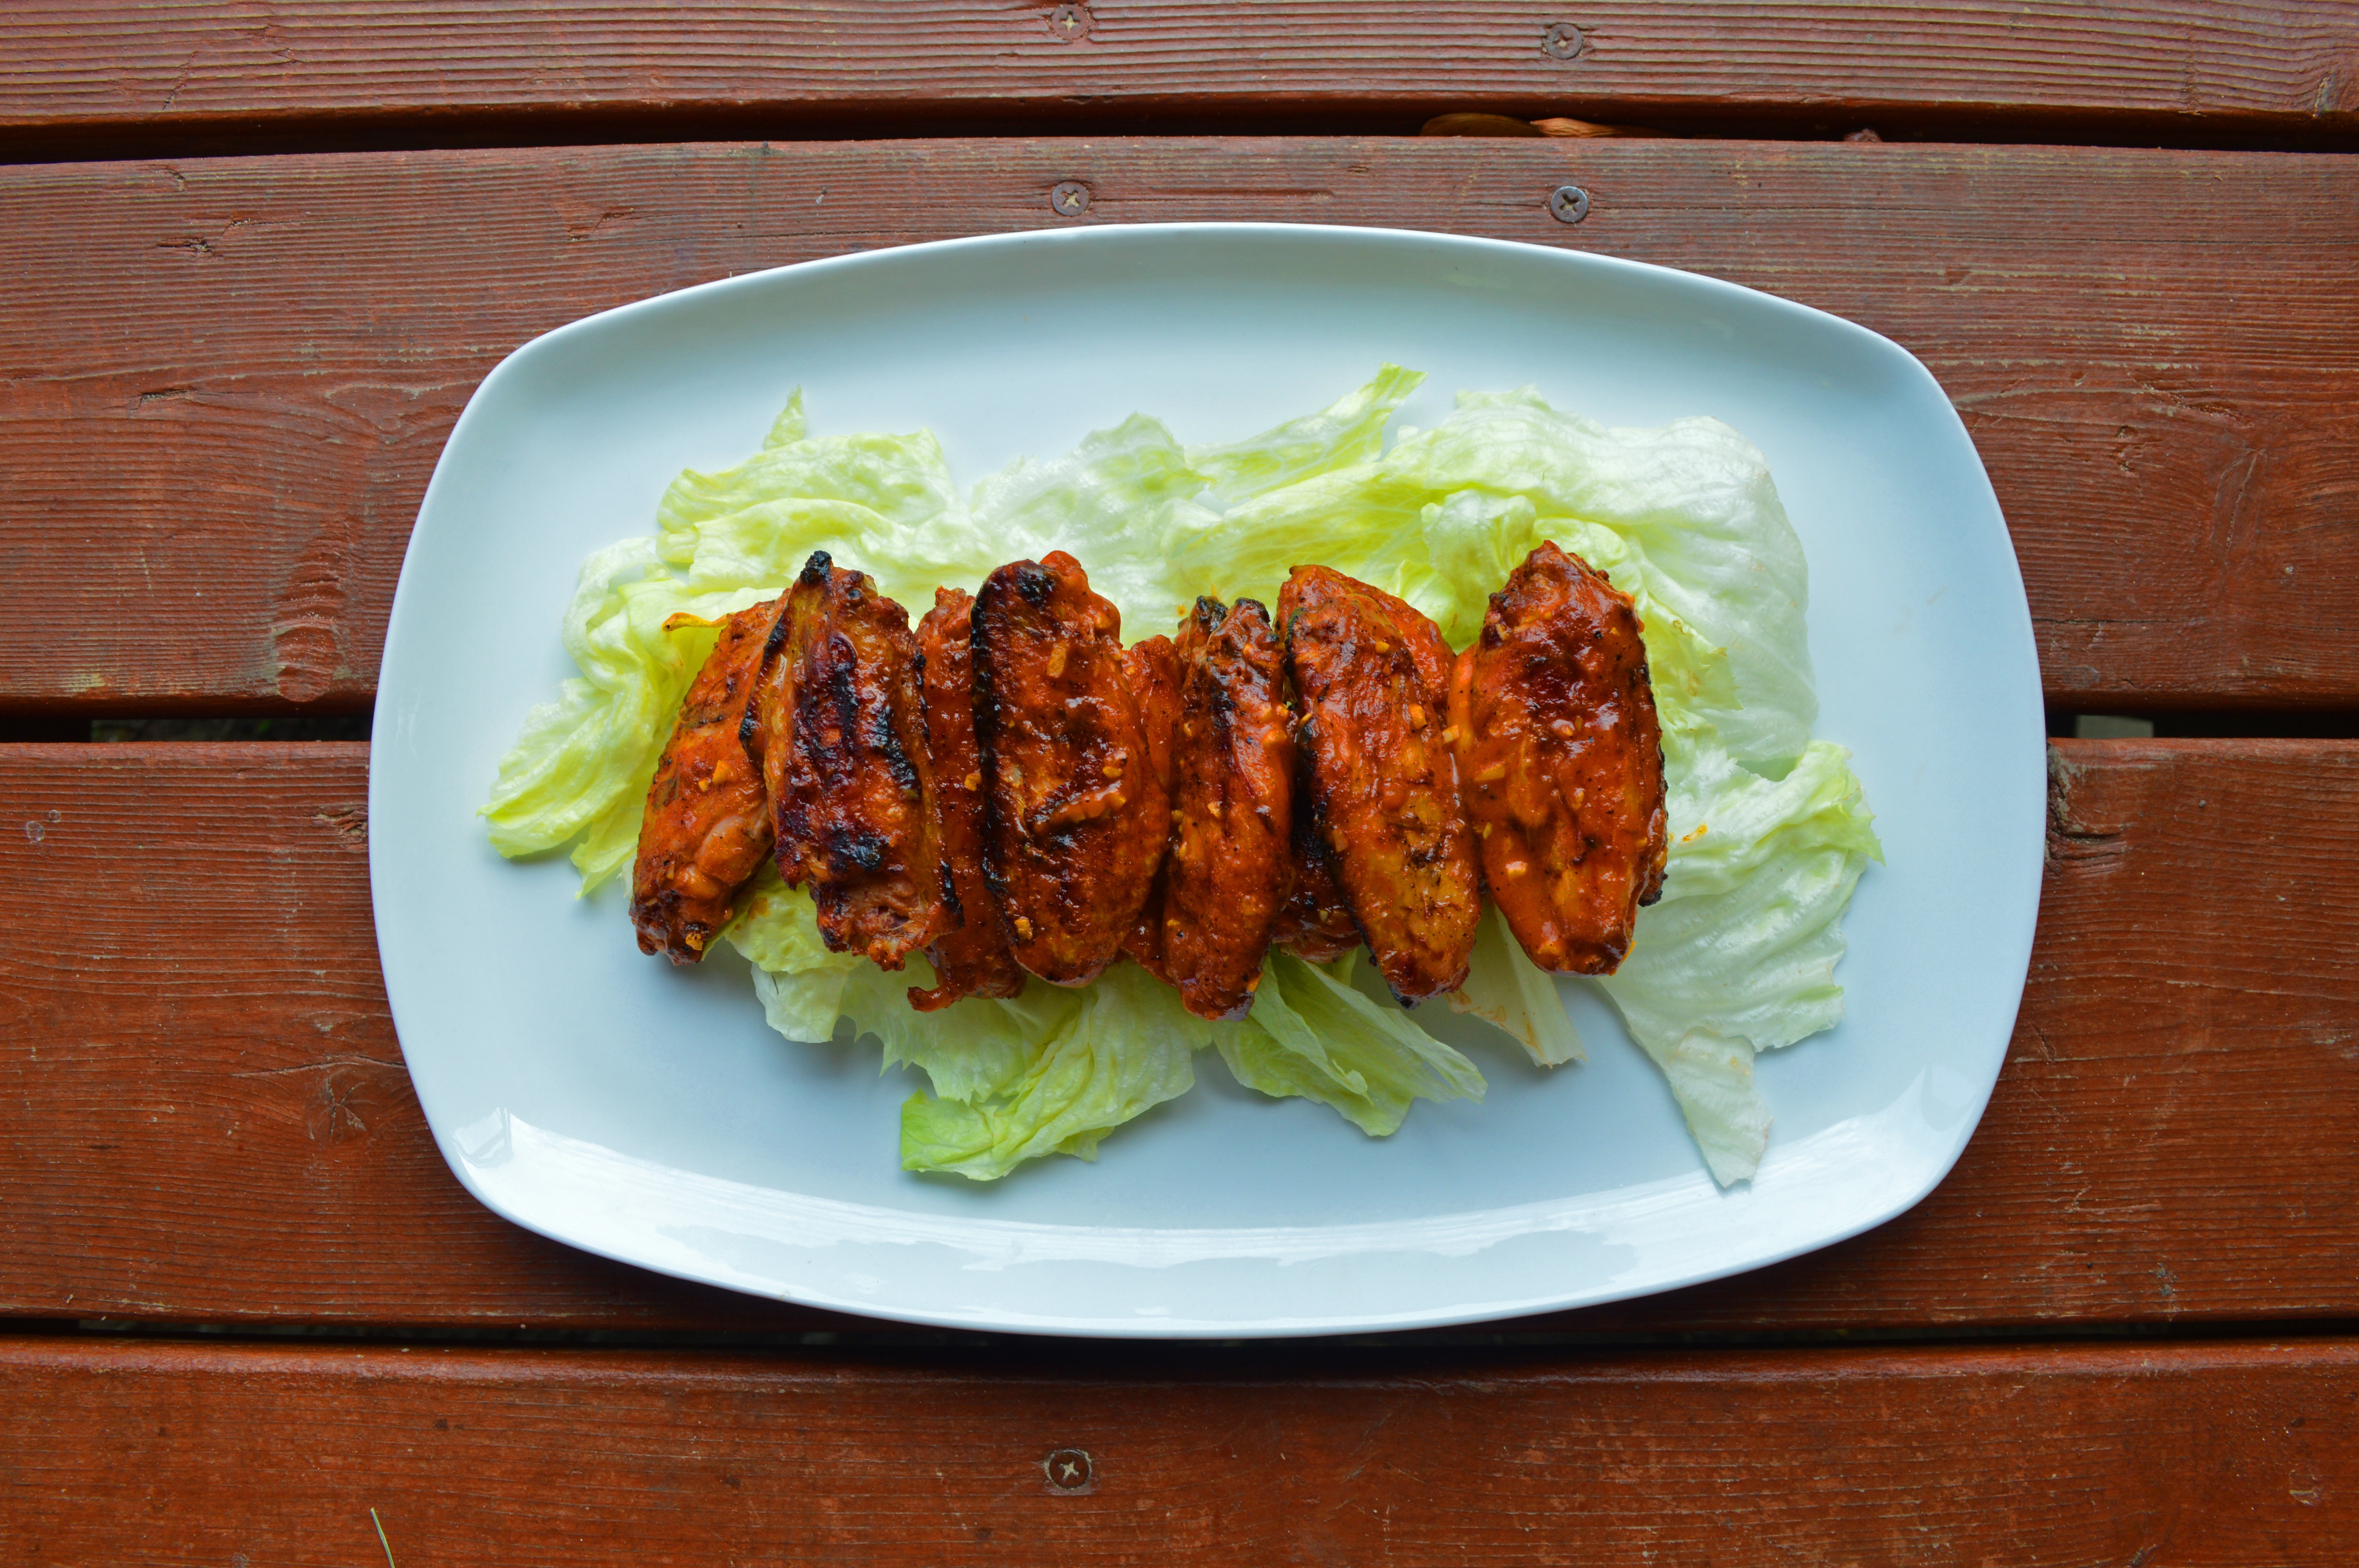
restaurant, bar, dish, meal, food, produce, vegetable, ranch, plate, fresh, bbq, meat, lunch, barbecue, cuisine, delicious, chicken, asian food, fried, american, wings, dinner, hot, spicy, platter, buffalo, pub, appetizing, appetizer, grilled food, fried food